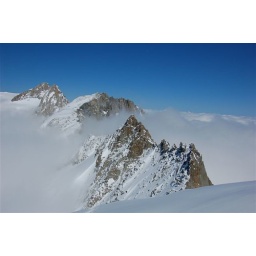
mountains in clouds